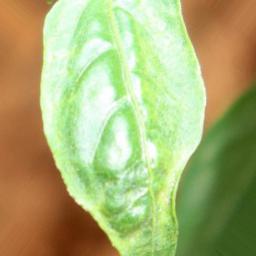
Label: mites_and_trips